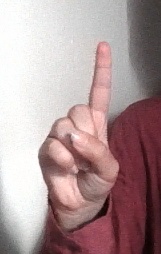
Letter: bb